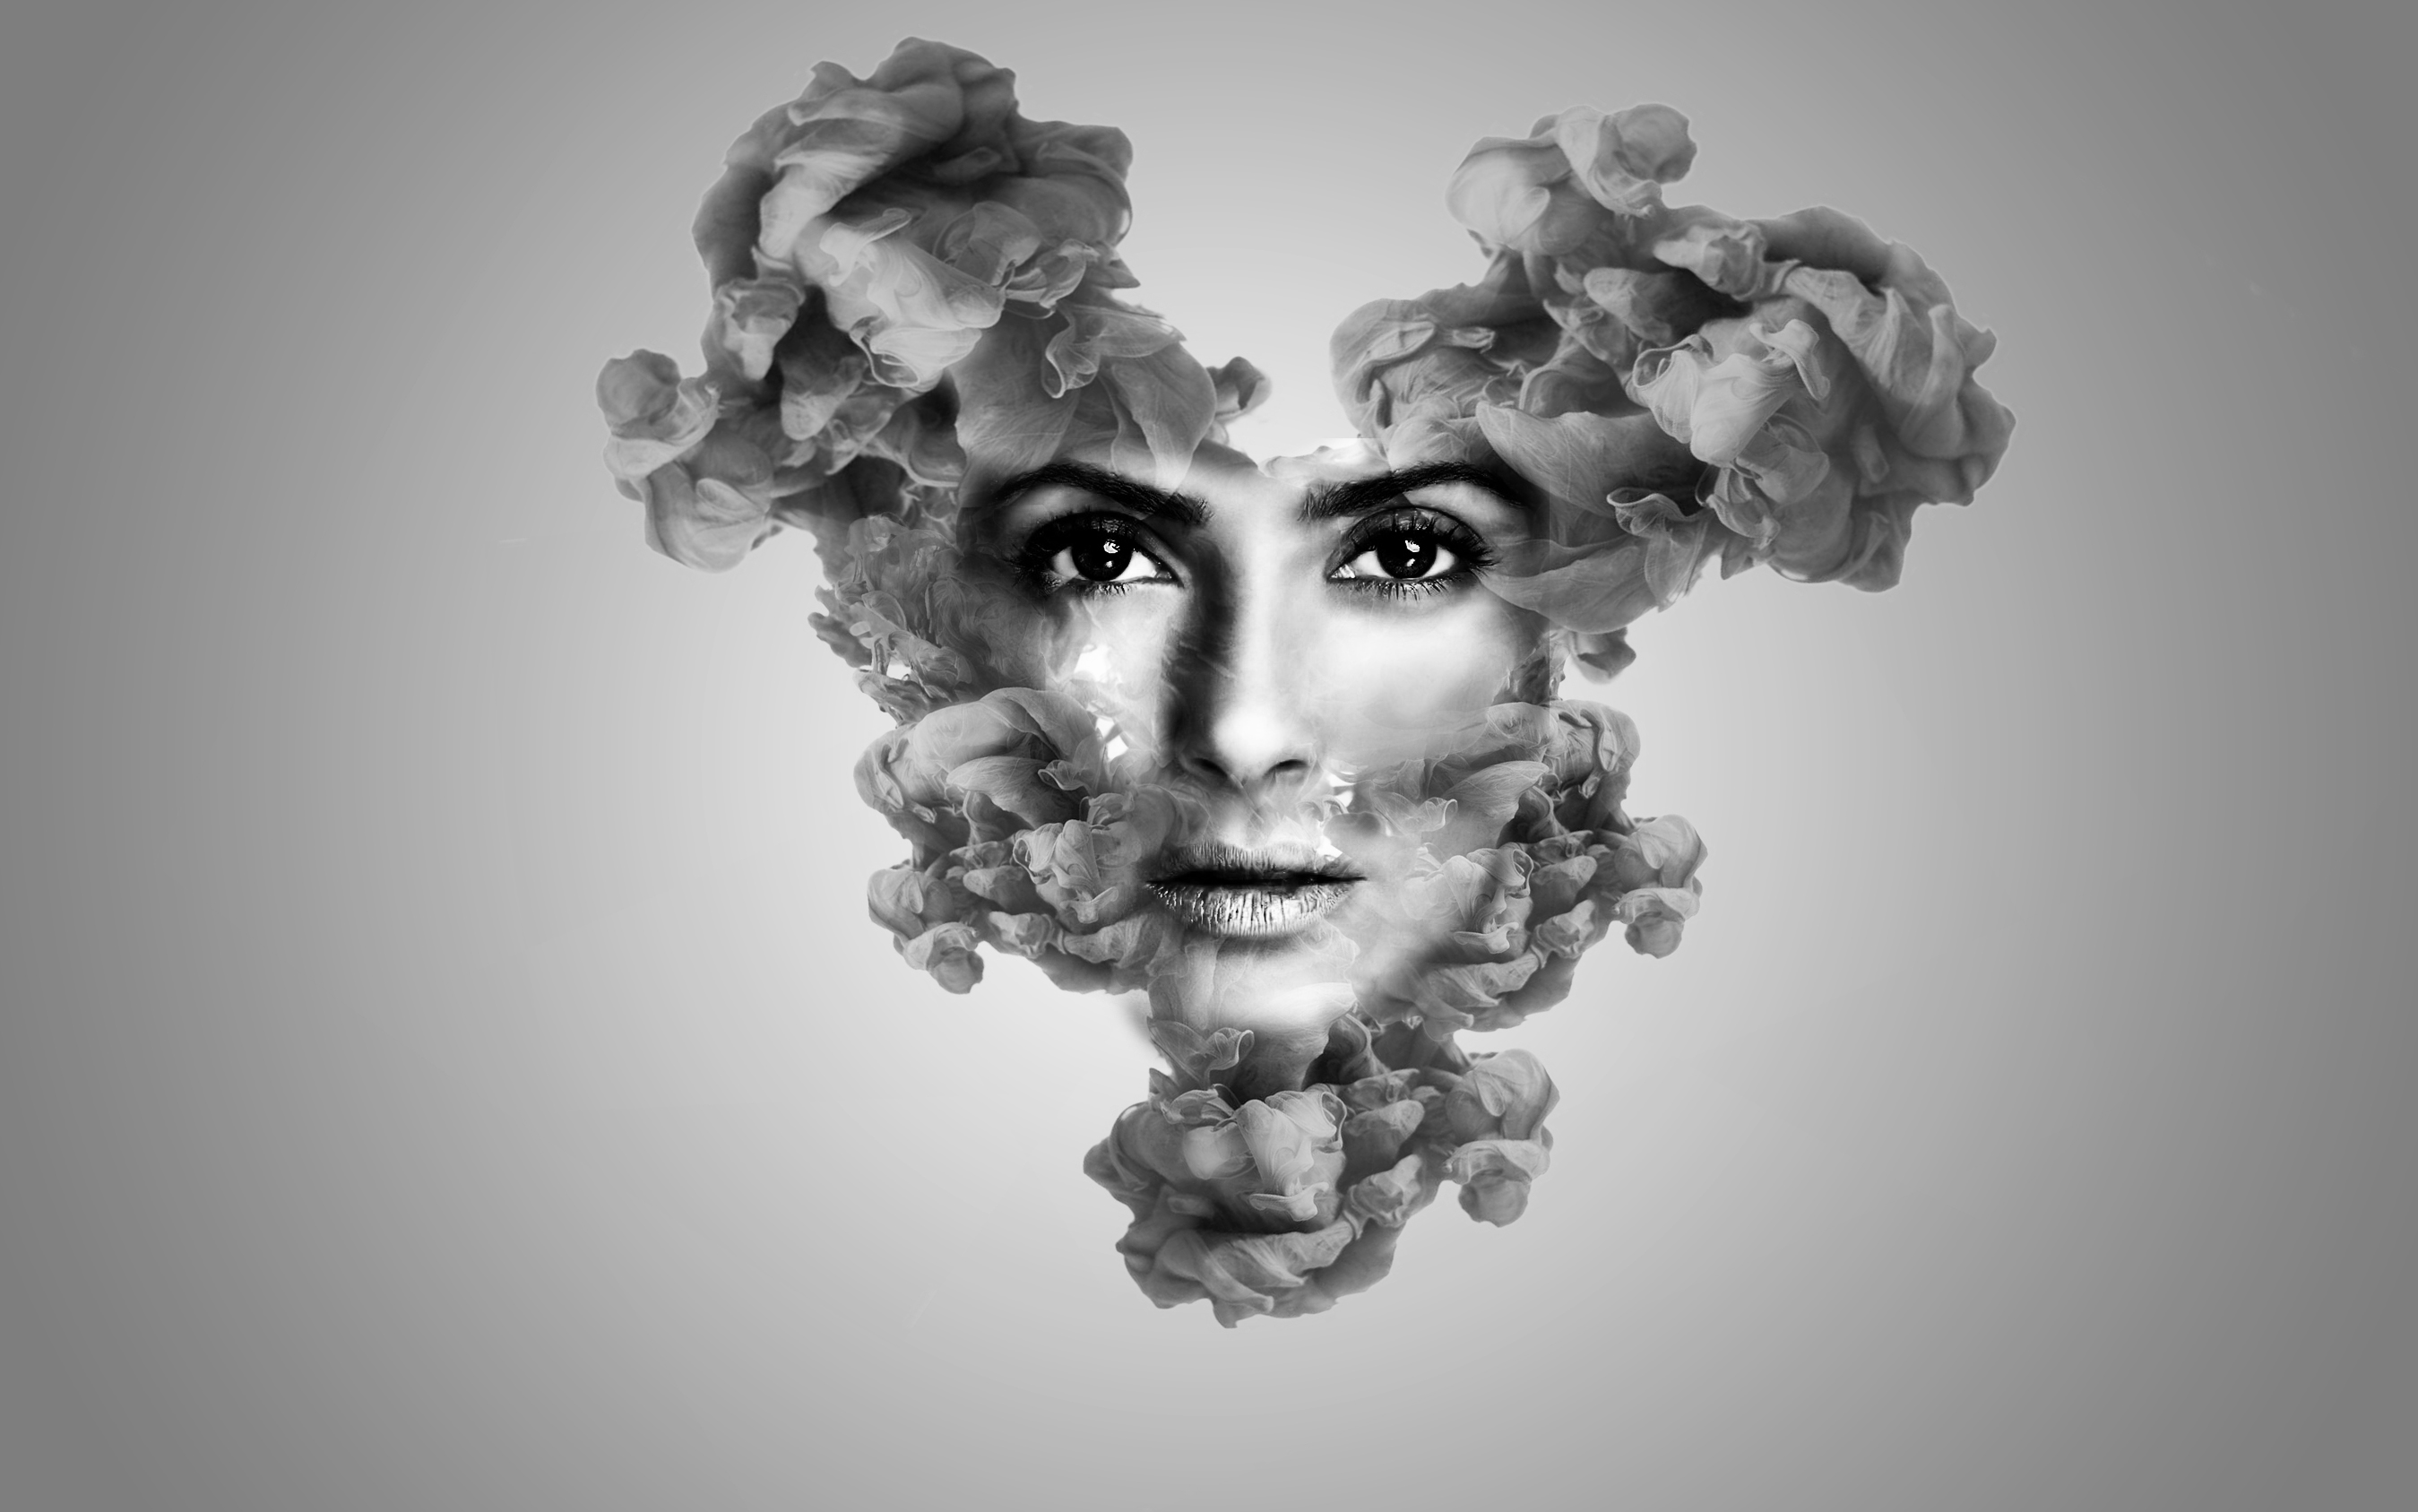
girl, face, black and white, monochrome photography, head, monochrome, art, still life photography, illustration, visual arts, drawing, artwork, jaw